Abhimanyu (2006 film)

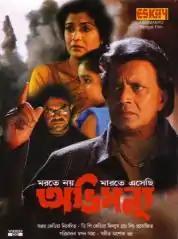
Film poster

Abhimanyu is a 2006 Indian Bengali language spy action thriller film directed by Swapan Saha, starring Mithun Chakraborty, Tapas Paul, Rajatava Dutta and Debashree Roy. The film was in the news in 2021, when actor Chakraborty recited some of his most famous one-liners from the film, when he officially joined BJP.